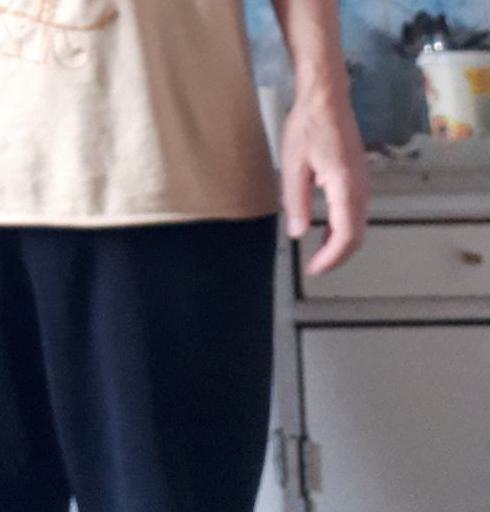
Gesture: no_gesture